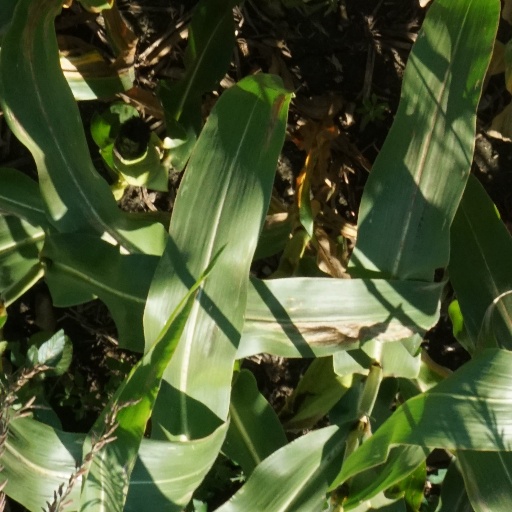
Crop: maize; corn